Laos

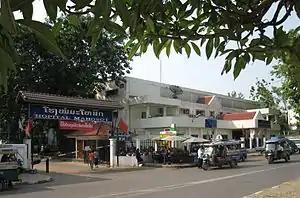
Mahosot Hospital in Vientiane

66% of Laotians were Theravada Buddhist, 1.5% Christian, 0.1% Muslim, 0.1% Jewish, and 32.3% were other or traditional (mostly practitioners of Satsana Phi) in 2010.